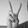
ASL letter: V